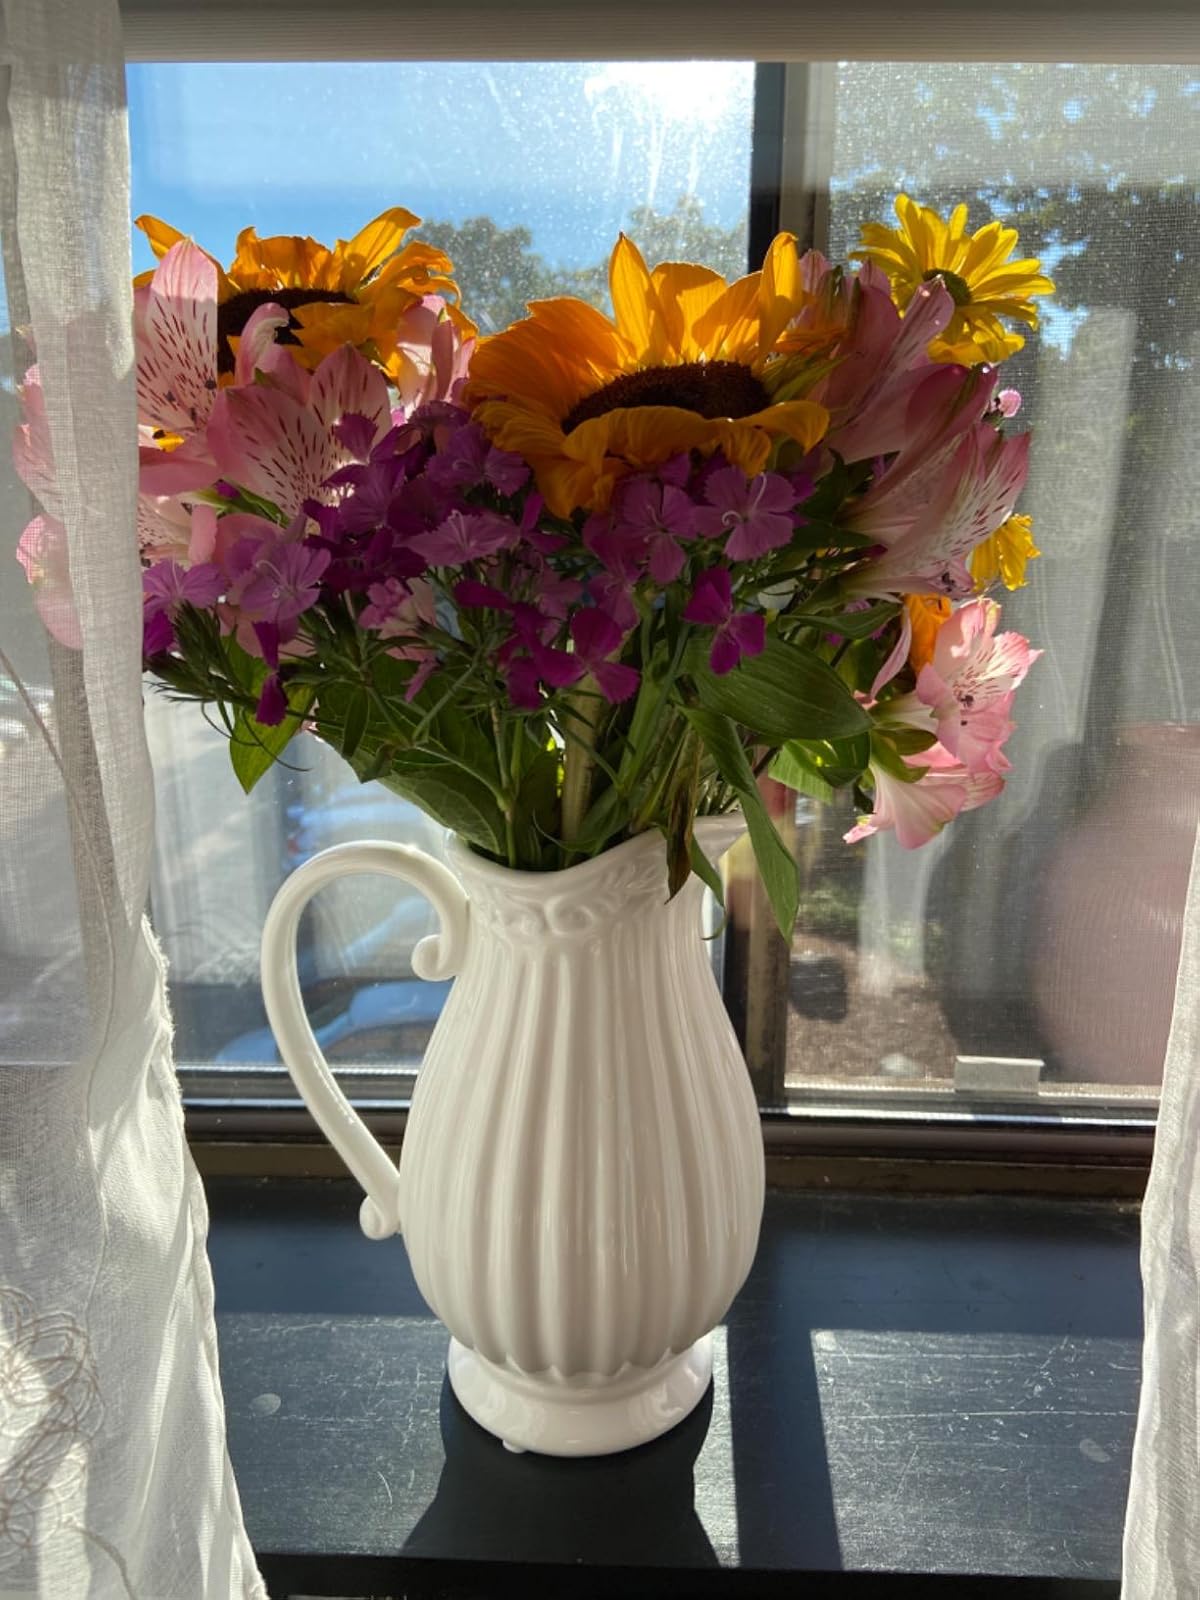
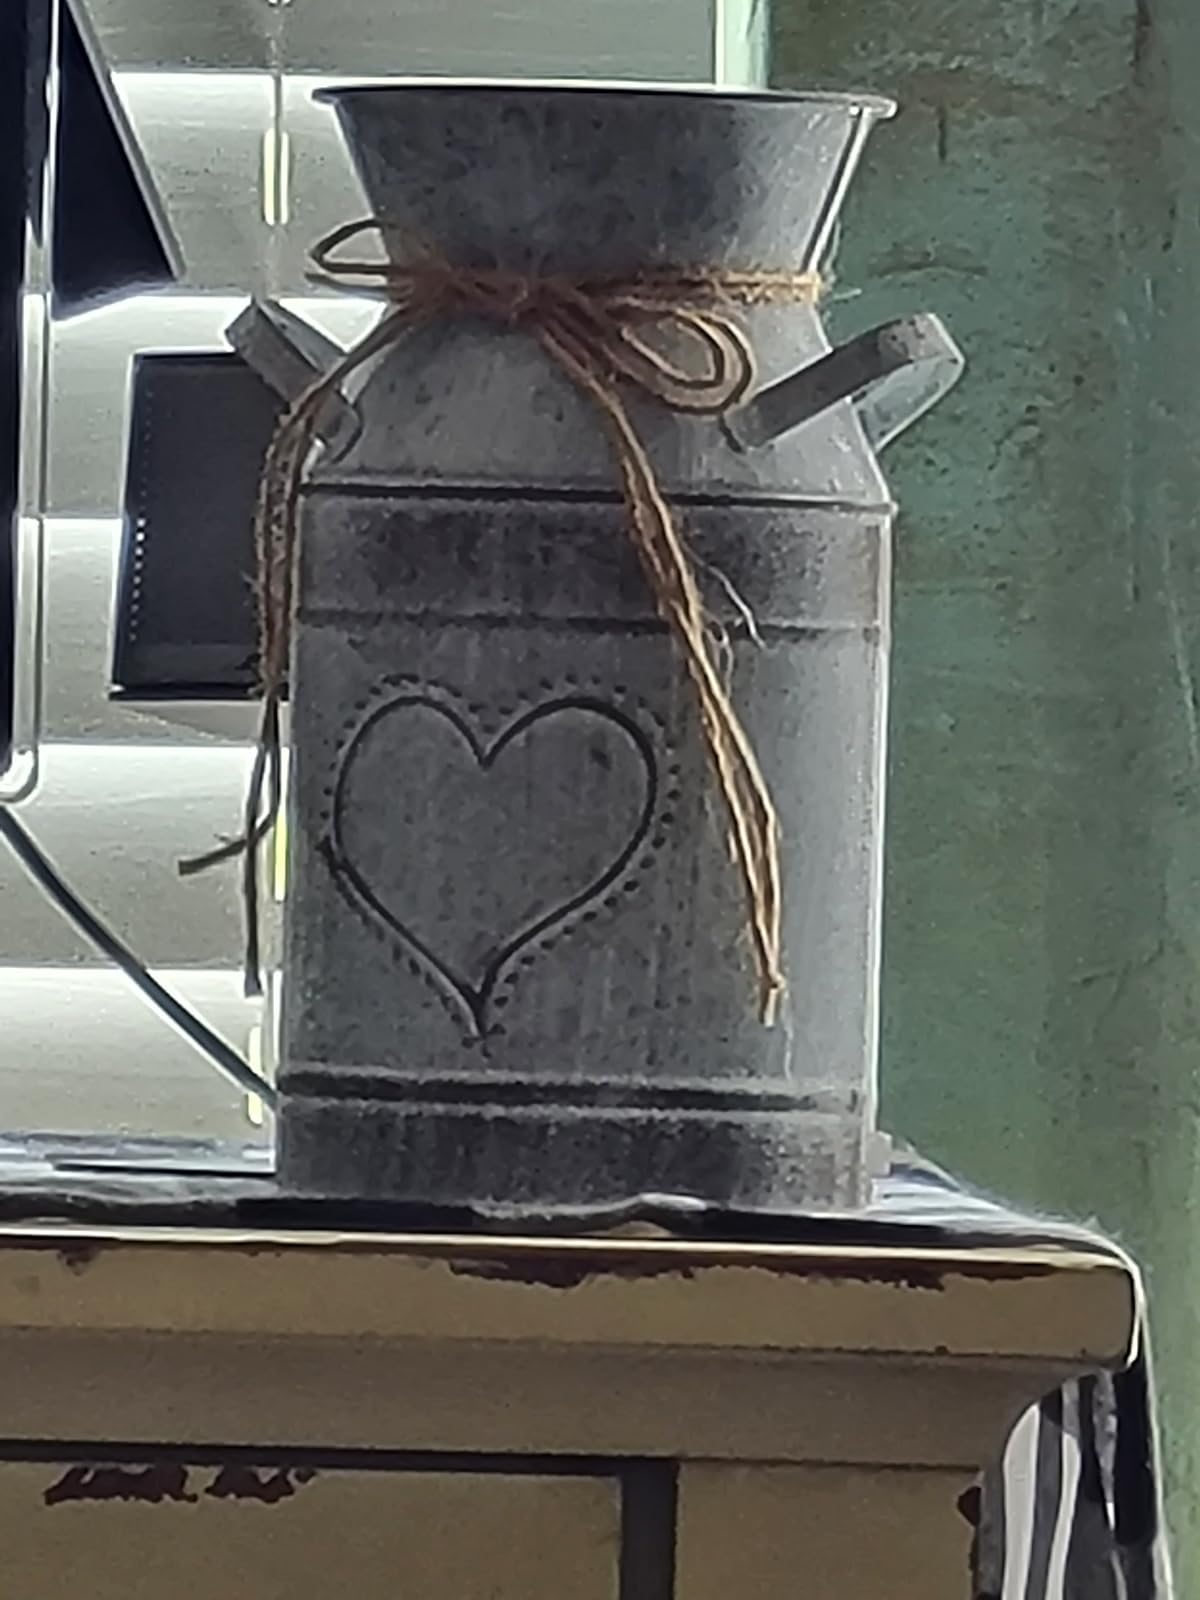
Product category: vase
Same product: no